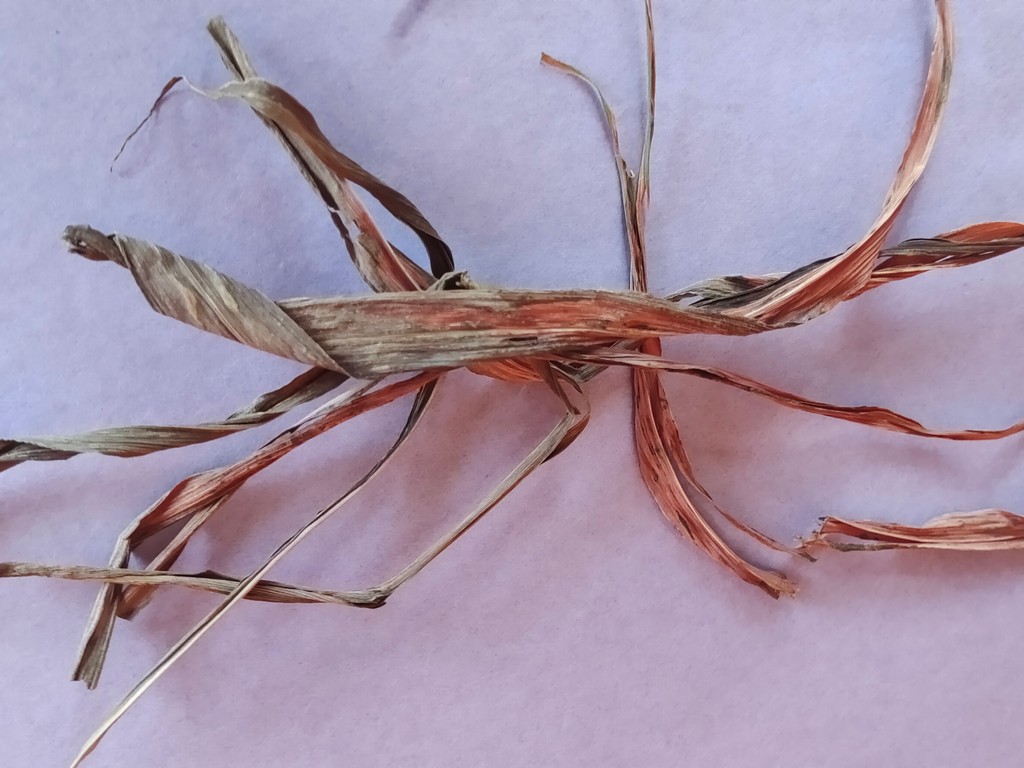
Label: Dried